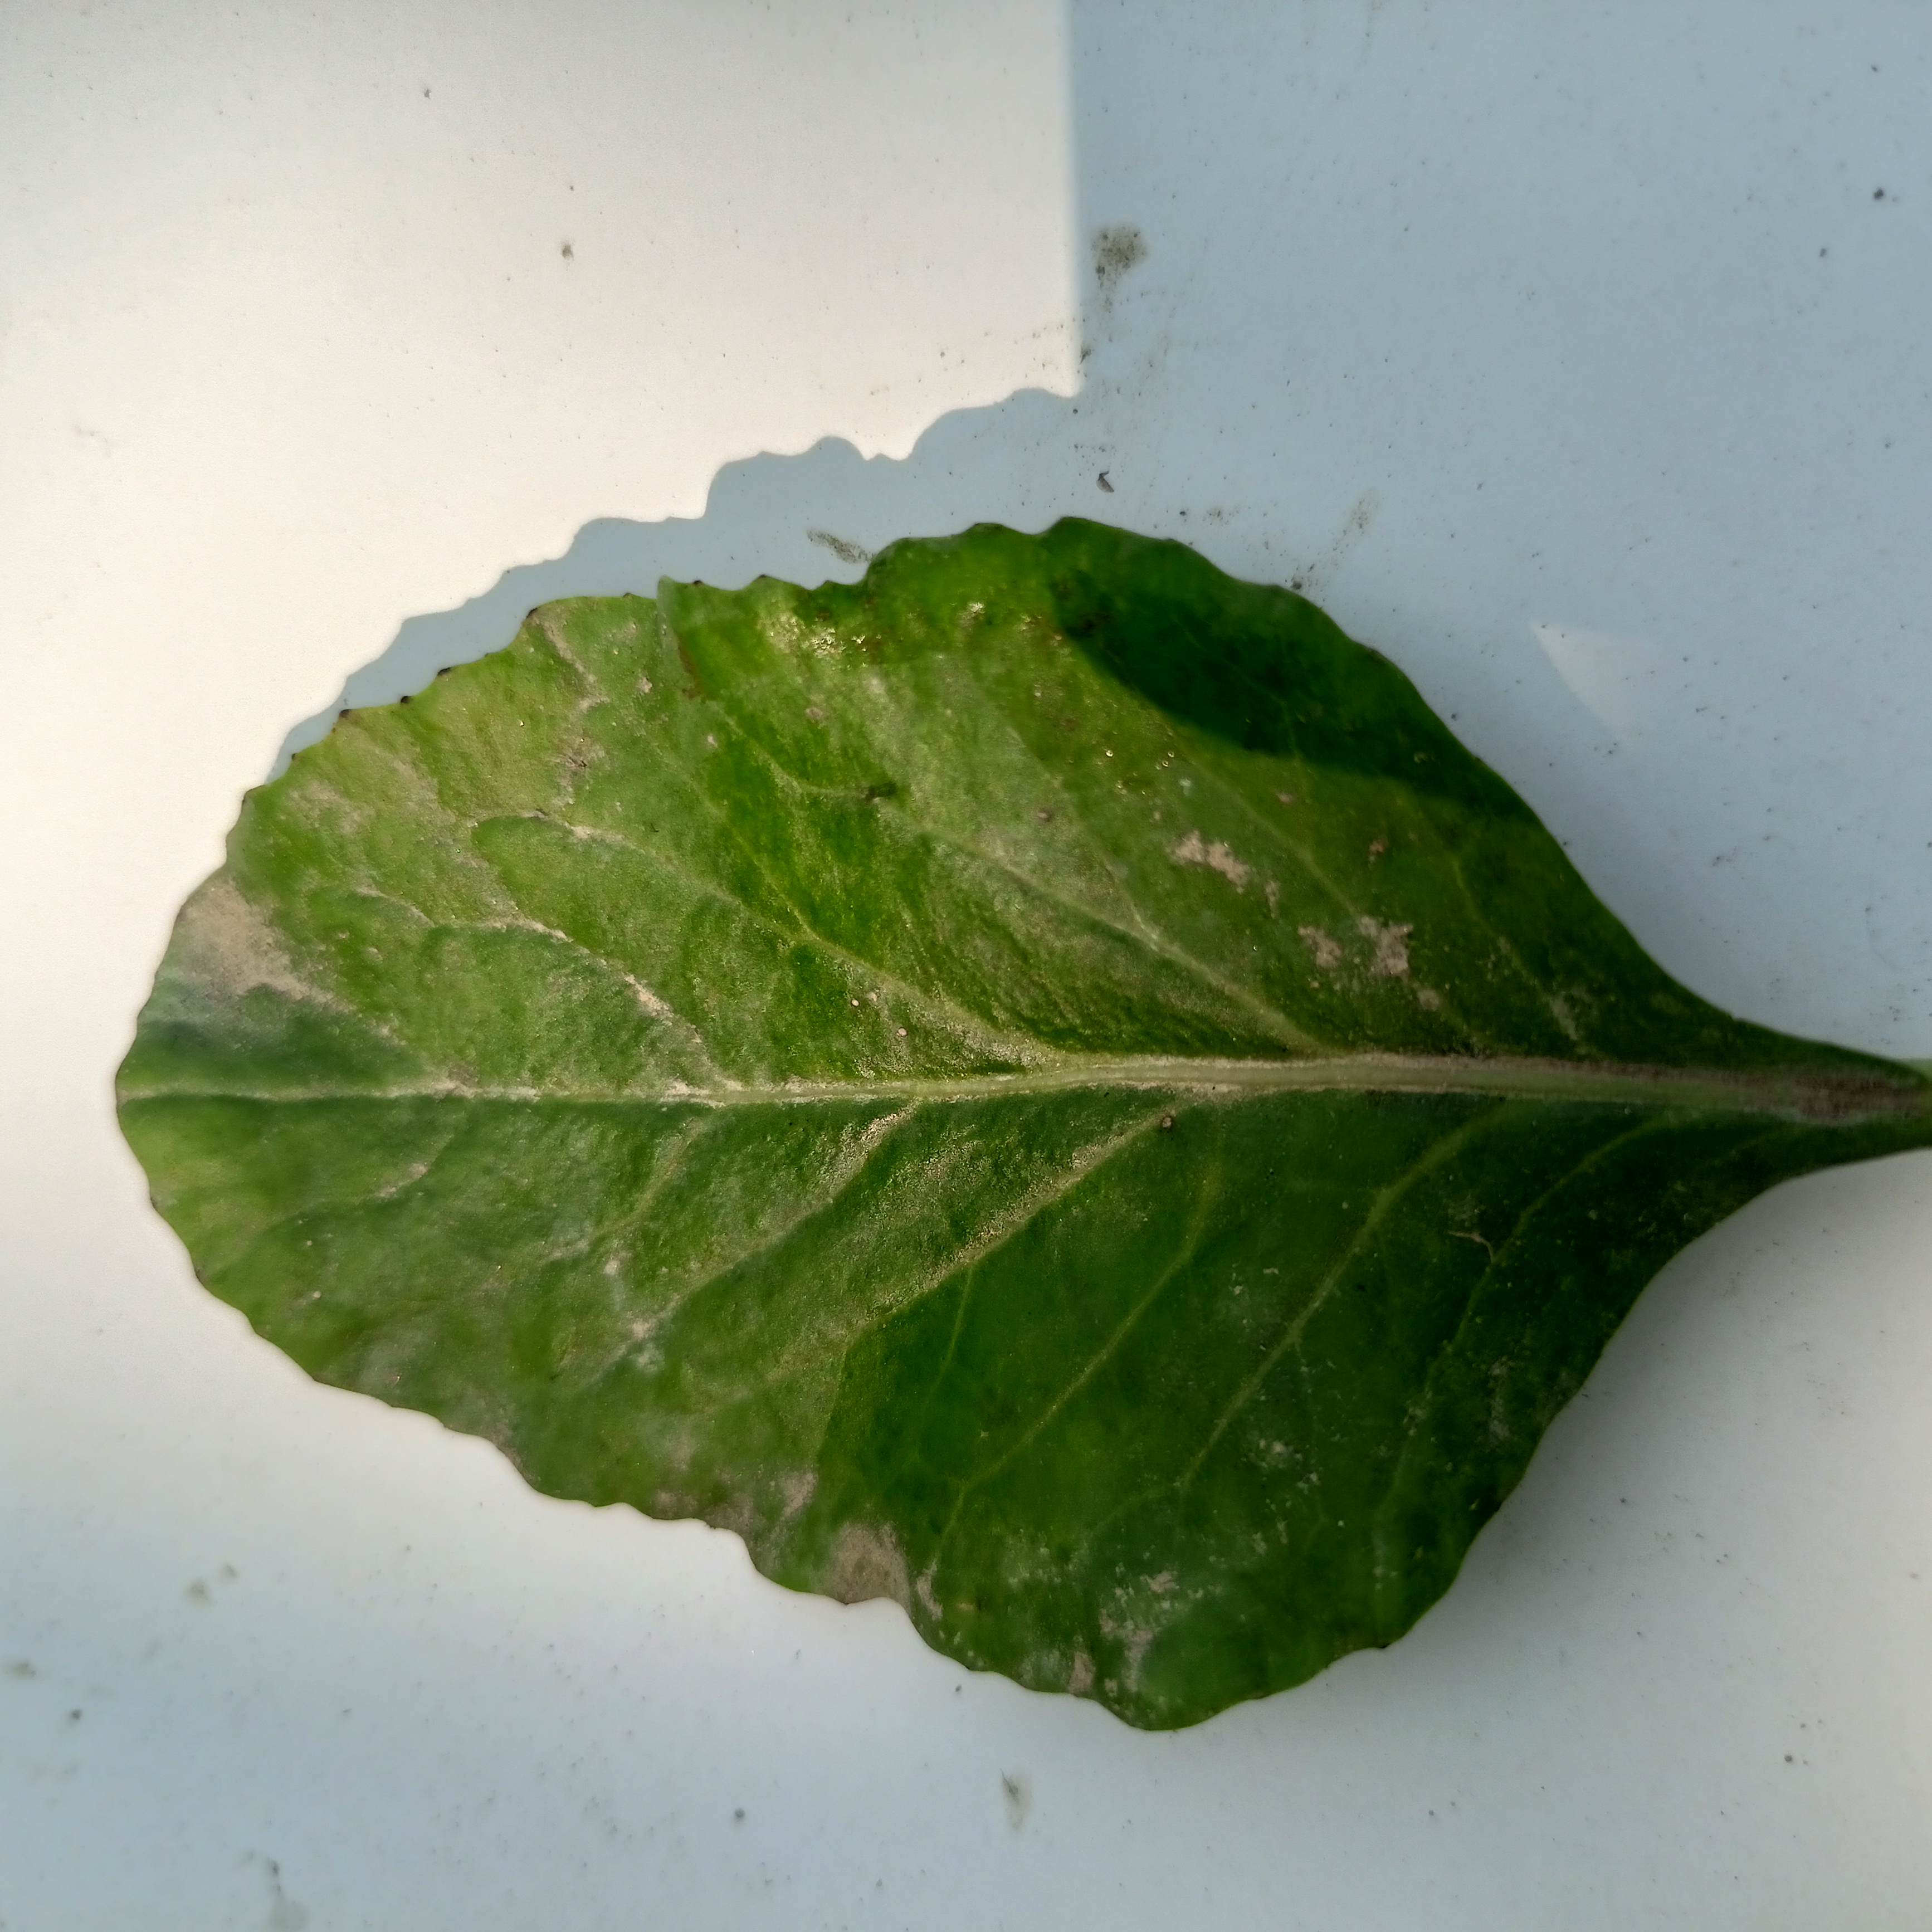
Label: Healthy